Panthéon

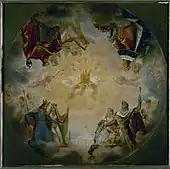
Design for the cupola by Antoine-Jean Gros (1812). Napoleon is at the bottom right. (Now in the Carnavalet Museum)

Napoleon Bonaparte, when he became First Consul in 1801, signed a Concordat with the Pope, agreeing to restore former church properties, including the Panthéon. The Panthéon was under the jurisdiction of the canons of the Cathedral of Notre Dame de Paris. Celebrations of important events, such as the victory of Napoleon at the Battle of Austerlitz, were held there. However, the crypt of the church kept its official function as the resting place for illustrious Frenchmen. A new entrance directly to the crypt was created via the eastern porch (1809–1811). The artist Antoine-Jean Gros was commissioned to decorate the interior of the cupola. It combined the secular and religious aspects of the church; it showed The Apotheosis of Saint Genevieve, conducted to heaven by angels, in the presence of great leaders of France, from Clovis I and Charlemagne to Napoleon and the Empress Josephine.